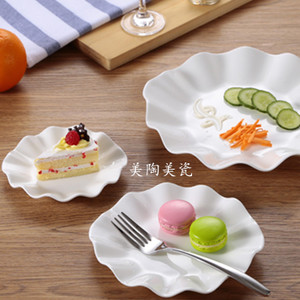
Label: trash